Uckfield

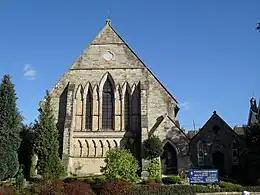
Uckfield United Reformed Church

Uckfield is a town in the Wealden District of East Sussex in South East England. The town is on the River Uck, one of the tributaries of the River Ouse, on the southern edge of the Weald.